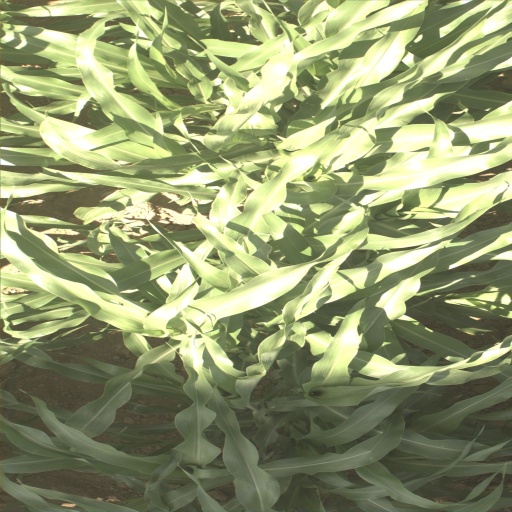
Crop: sorghum